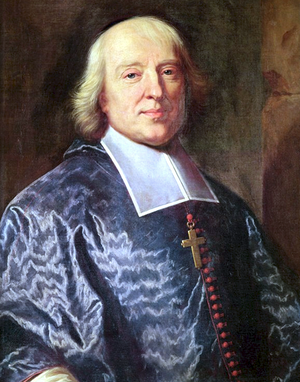
Le Multien est un pays traditionnel du Bassin parisien, répertorié dans la grande région naturelle d'Île-de-France.
Louis XIV, dit Louis le Grand ou le Roi-Soleil, né le 5 septembre 1638 au château Neuf de Saint-Germain-en-Laye et mort le 1ᵉʳ septembre 1715 à Versailles, est un roi de France et de Navarre. Son règne s'étend du 14 mai 1643 — sous la régence de sa mère Anne d'Autriche jusqu'au 7 septembre 1651 — à sa mort en 1715. Son règne de 72 ans est l'un des plus longs de l'histoire d'Europe et le plus long de l'histoire de France.
Jacques-Bénigne Bossuet, né le 27 septembre 1627 à Dijon et décédé le 12 avril 1704 à Paris, est un homme d'Église, évêque, prédicateur et écrivain français.
De façon très générale, la gnose est un concept philosophico-religieux selon lequel le salut de l'âme passe par une connaissance directe de la divinité, et donc par une connaissance de soi.